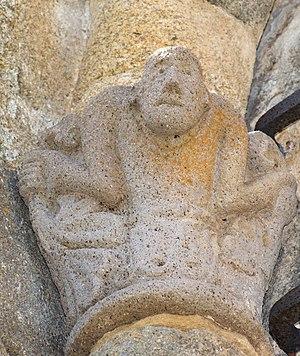
Eglise Saint-Thibaud (chapiteau)
L'église Saint-Thibaud est une église romane située à Brageac, dans le département français du Cantal et la région Auvergne-Rhône-Alpes.